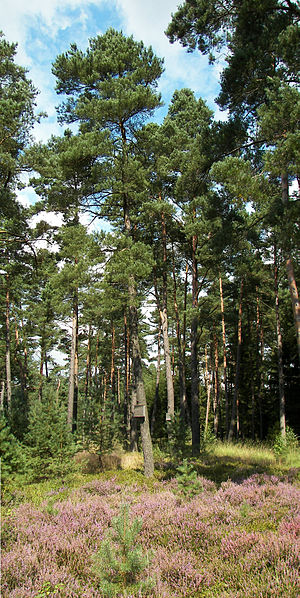
Danske træer
Skovfyr (Pinus sylvestris) på fattig, tør bund
Forekomsten i Danmark af træer og skov er betinget af 3 primære forhold